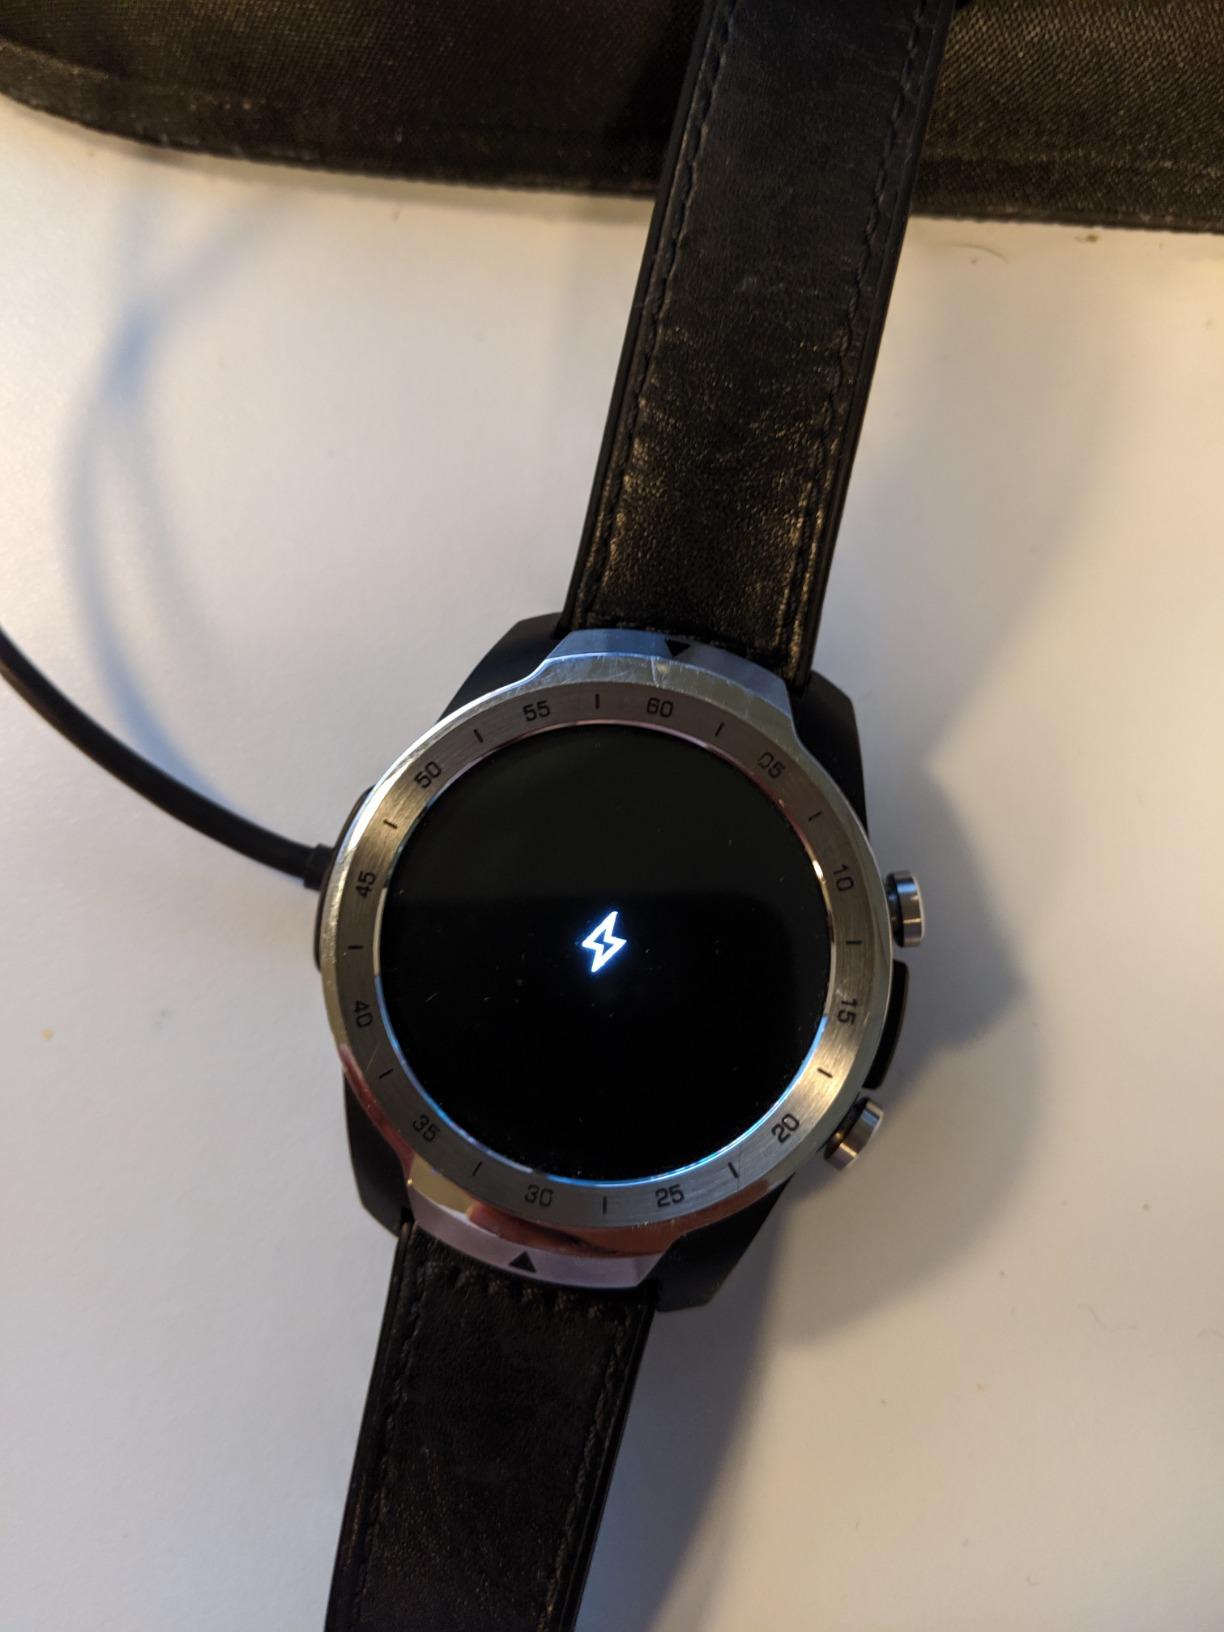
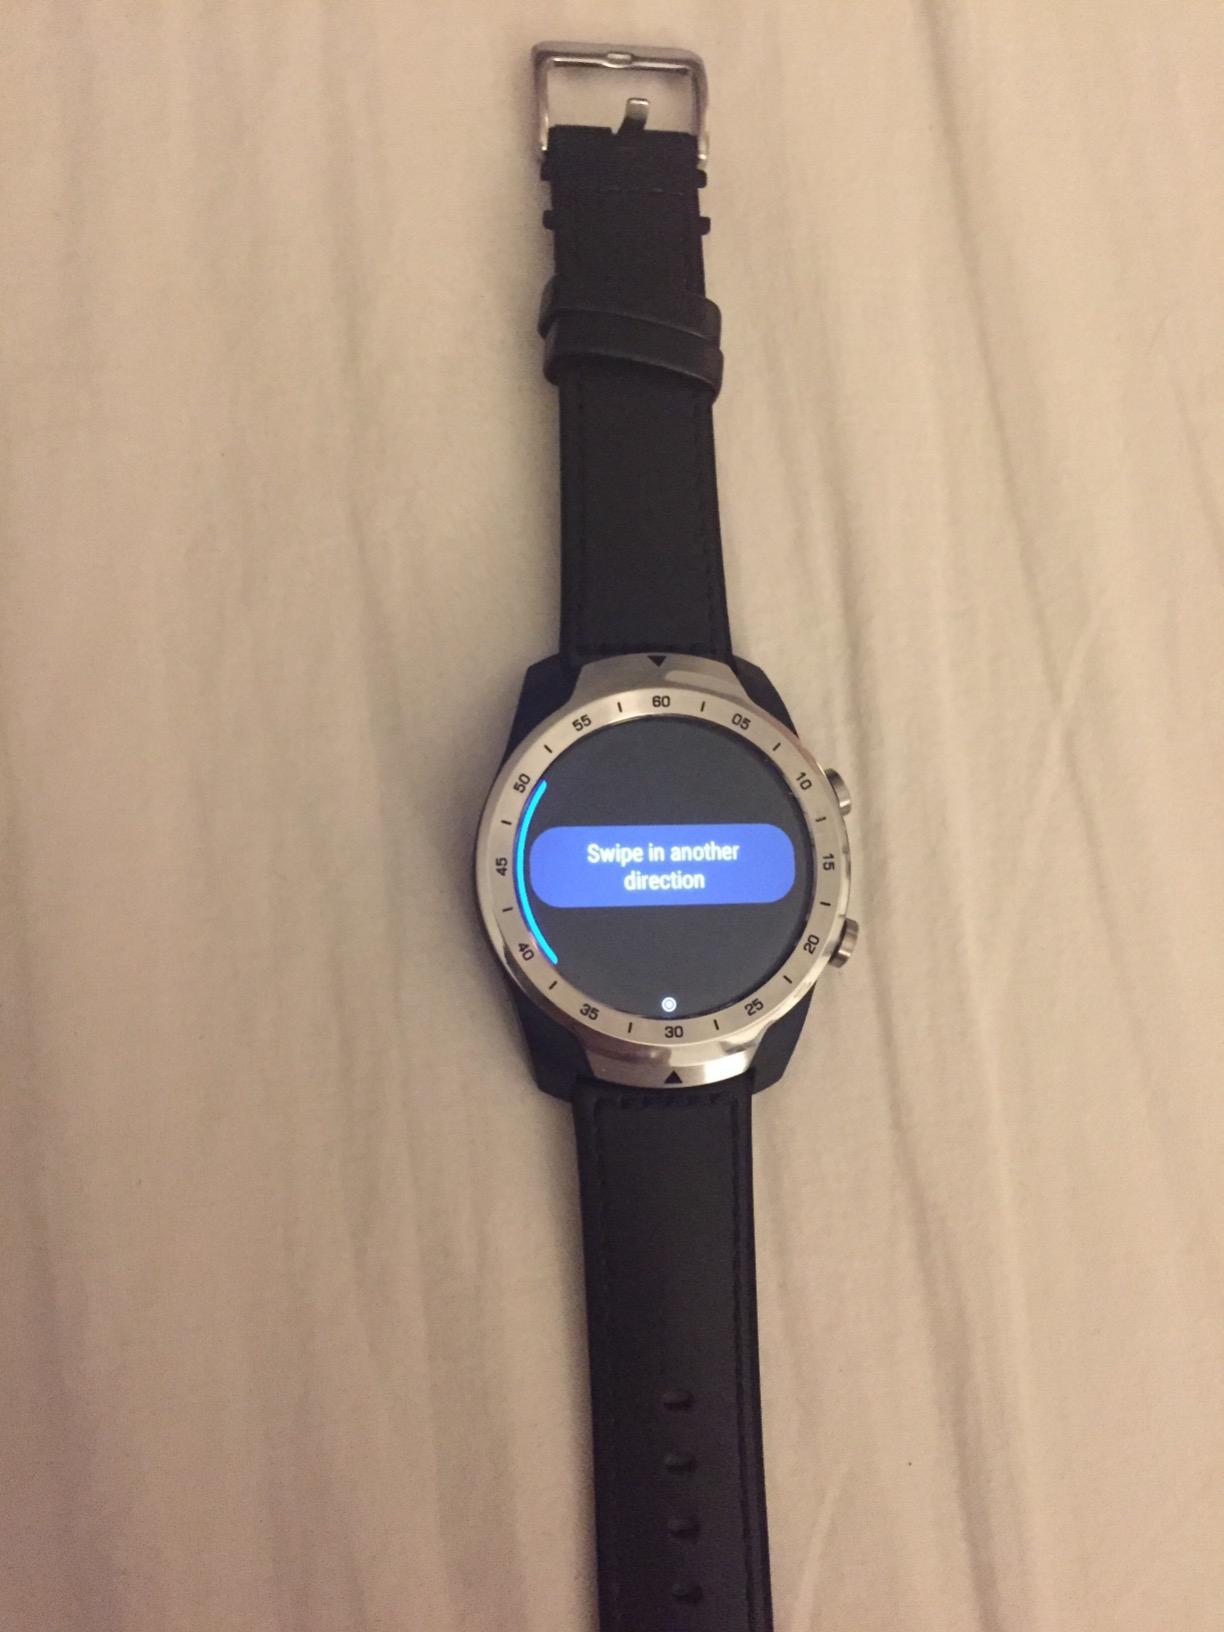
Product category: smartwatch
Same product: yes